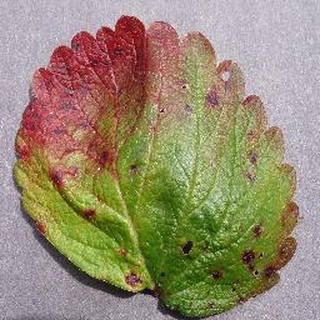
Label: strawberry_leaf_scorch